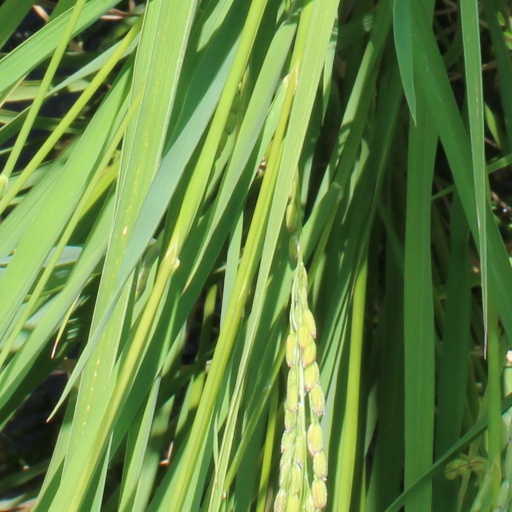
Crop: rice